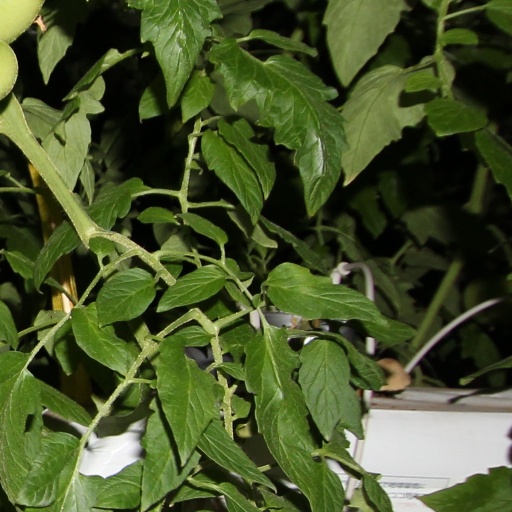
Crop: tomato